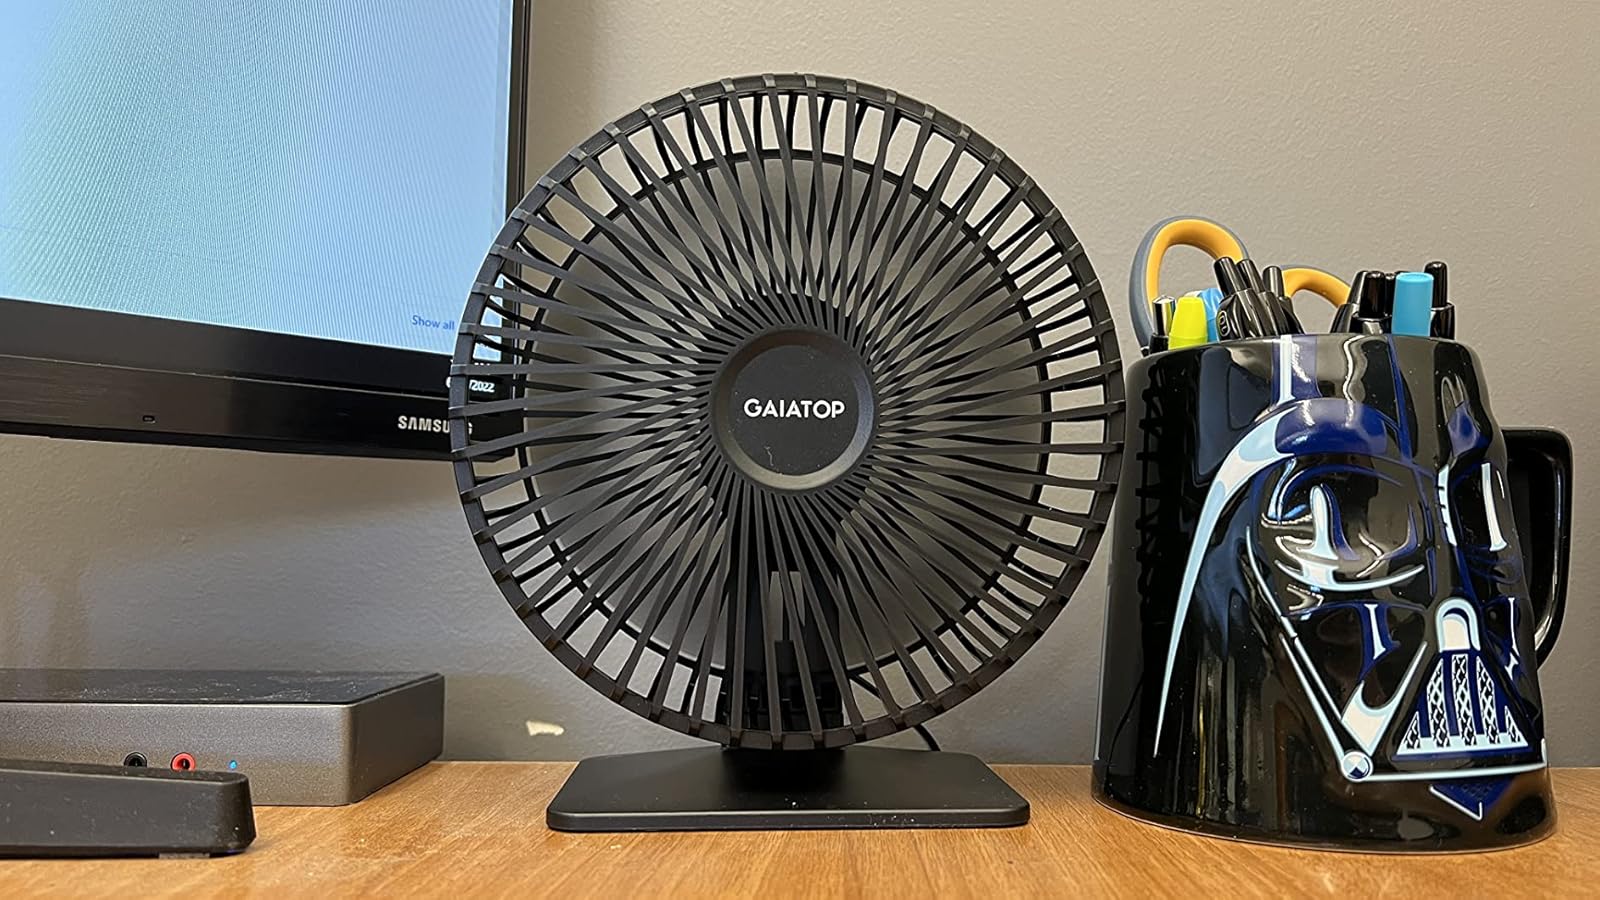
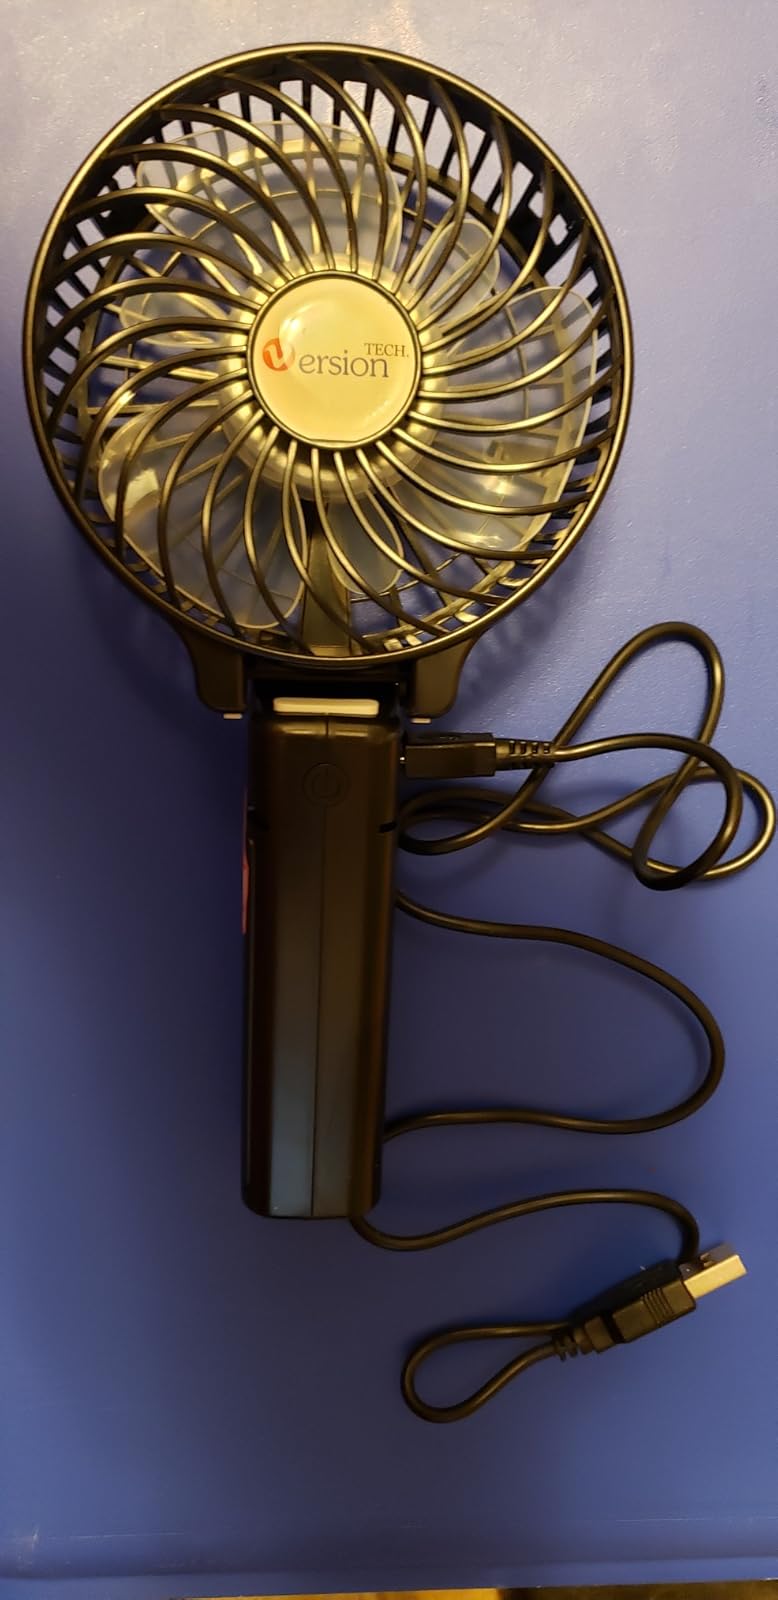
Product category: fan
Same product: no